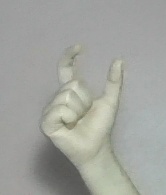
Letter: nun